Bruce Heyman

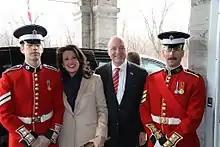
Bruce and Vicki Heyman with two Governor General's Foot Guards, before he presented his credentials as ambassador to David Lloyd Johnston, the Governor General of Canada.

On September 19, 2013, President Barack Obama nominated Heyman, who had been a major fundraiser for his two presidential campaigns, to be the U.S. Ambassador to Canada. Heyman was confirmed by the U.S. Senate on March 12, 2014. He replaced Ambassador David Jacobson. As the U.S. ambassador to Canada, Heyman became a member of the Fulbright Canada Board of Directors. In 2014 and 2016, Heyman was named one of the Top 50 Most Powerful Business People by "Canadian Business".